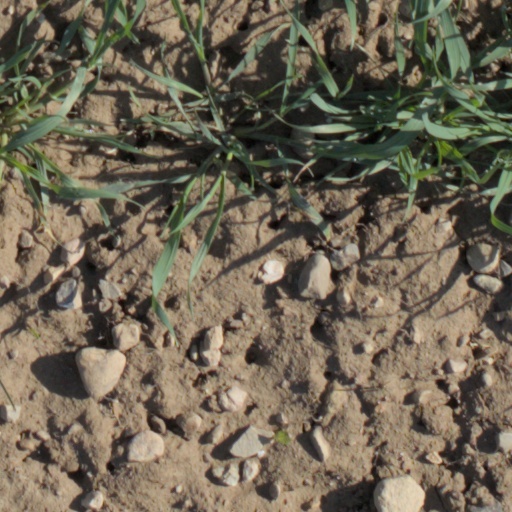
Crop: wheat